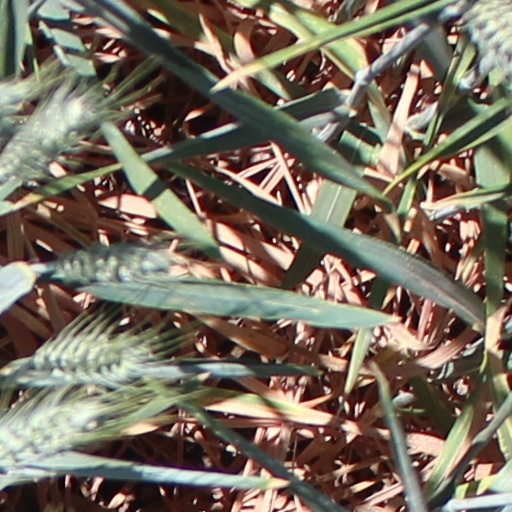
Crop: wheat